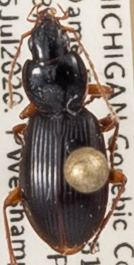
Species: Synuchus impunctatus
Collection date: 2020-07-15
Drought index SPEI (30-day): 0.218
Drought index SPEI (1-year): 1.45
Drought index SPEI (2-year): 2.09